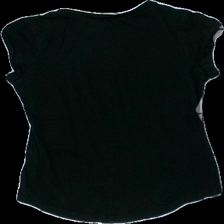
View: back
Type: T-shirt
Category: Children
Brand: Lindex
Colors: Black, Purple, Turquoise
Material: 100% bomull
Pattern: Animal print
Cut: C-collar
Size: 146
Season: All
Damage: luddigt
Damage location: top center
Price range: <50
Recommended usage: Reuse
Description: t-shirt med tryck